Othala

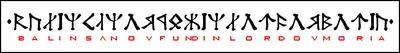
Inscription from The Fellowship of the Ring, written in English using Tolkien's "Angerthas Erebor" script, in which the rune based on othala represents a "u" sound. It reads left-to-right: "Balin sʌn ov Fu[nd]in lord ov Moria"

Othala is widely used in popular culture, including by J.R.R. Tolkien along with other historical runes in The Hobbit, as seen on Thror's map of Erebor. These further form the base for the dwarvish Cirth writing systems used in The Lord of the Rings and described in Tolkien's Legendarium. The rune is also used as the symbol for the "Lore" resource in Northgard, released in 2018, and in Stargate SG-1, Othala is a world in the Ida Galaxy where the Asgard had lived. The Anti-Defamation League notes that because it is part of the runic alphabet, the othala rune is often used in non-racist manners, such as these, and should be interpreted in conjunction with its context.